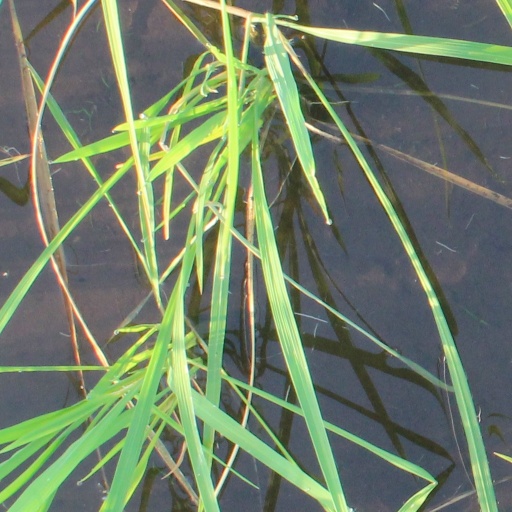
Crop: rice